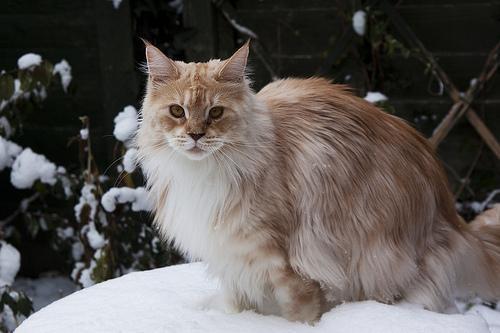
Maine Coon